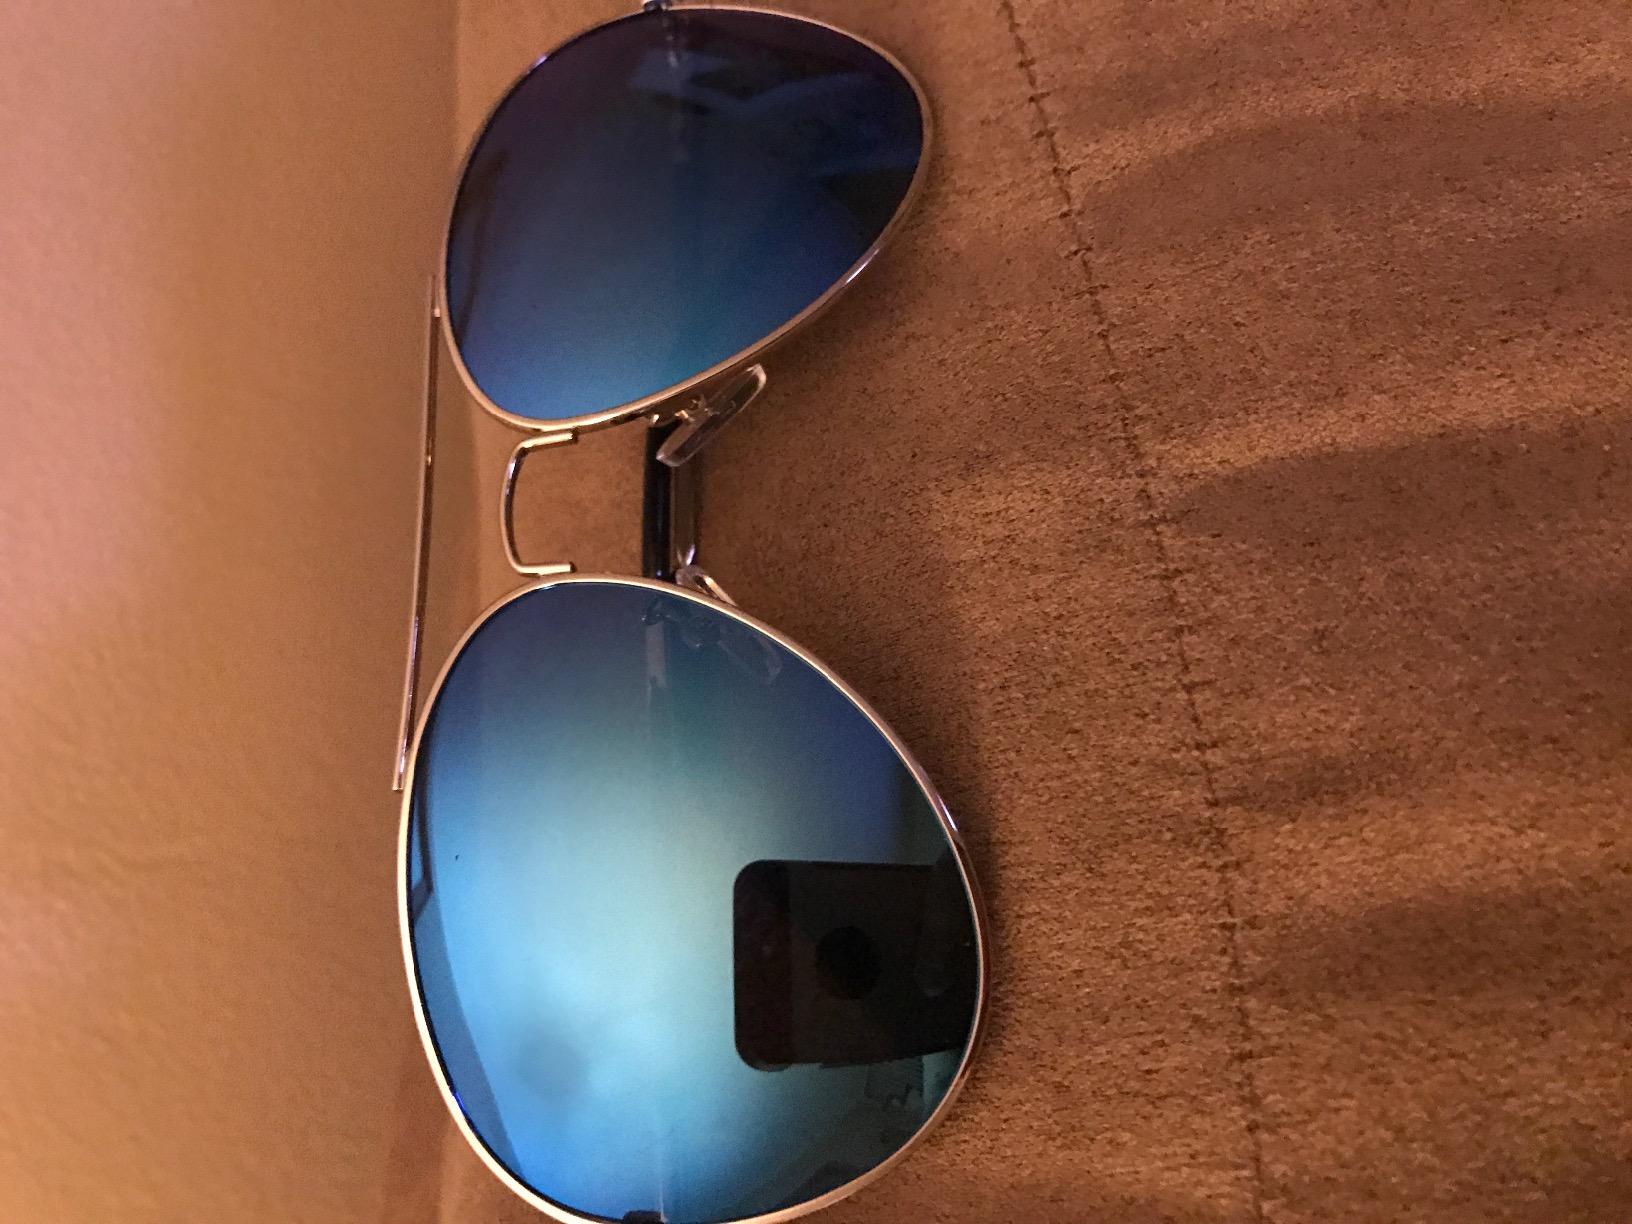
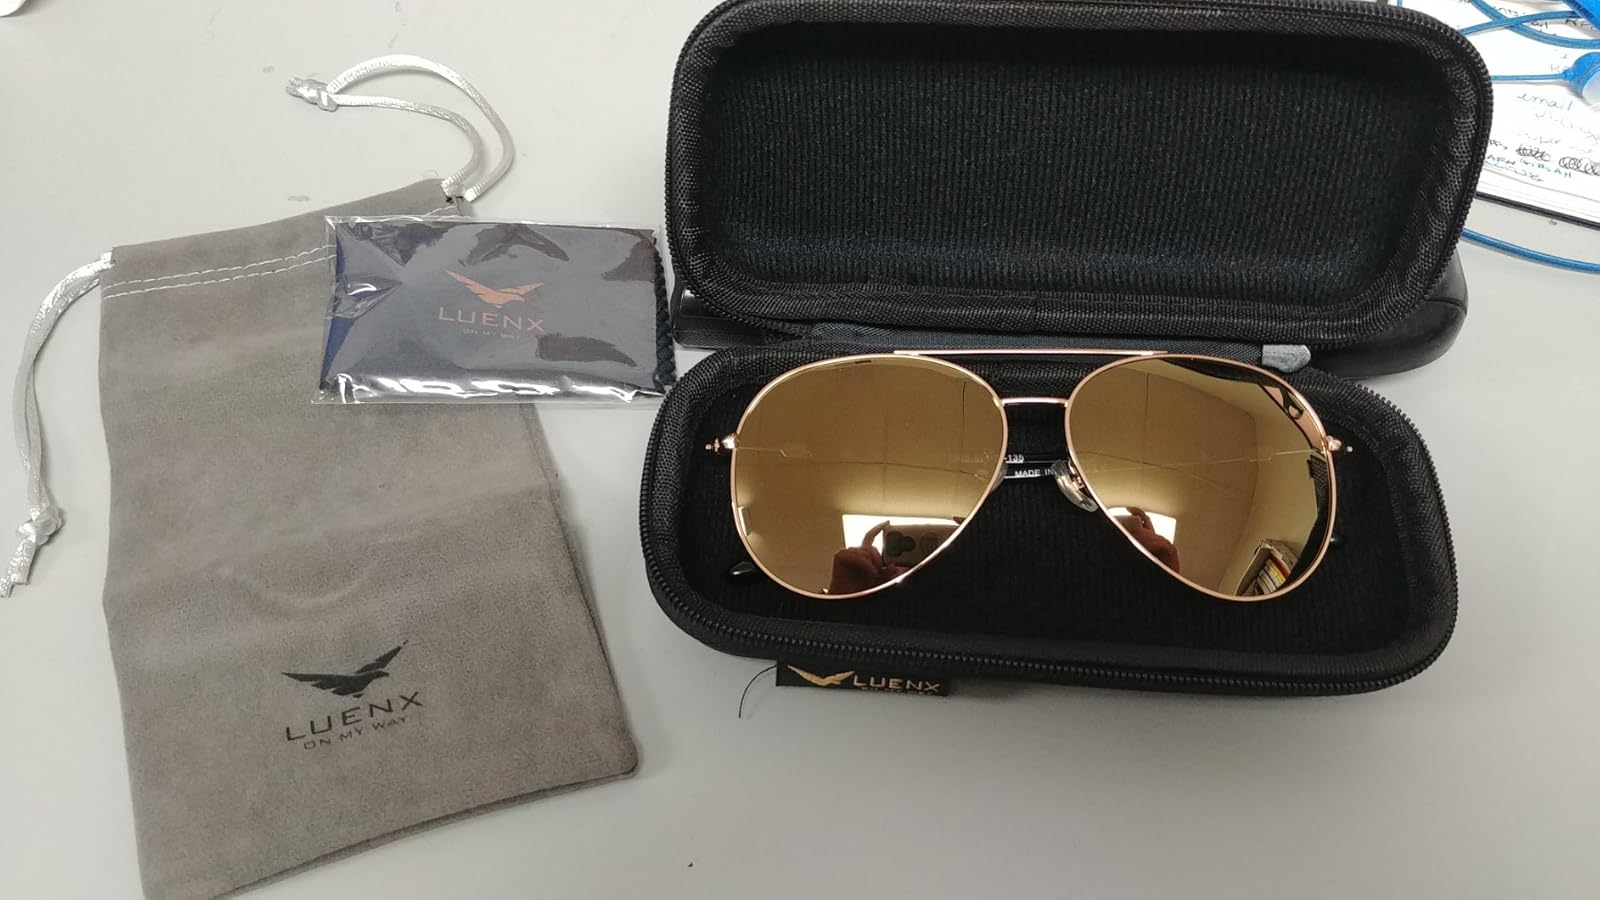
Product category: accessories_sunglasses
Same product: no